Question: Please indicate a possible affordance area of the sit_on_bench that can be used for sitting
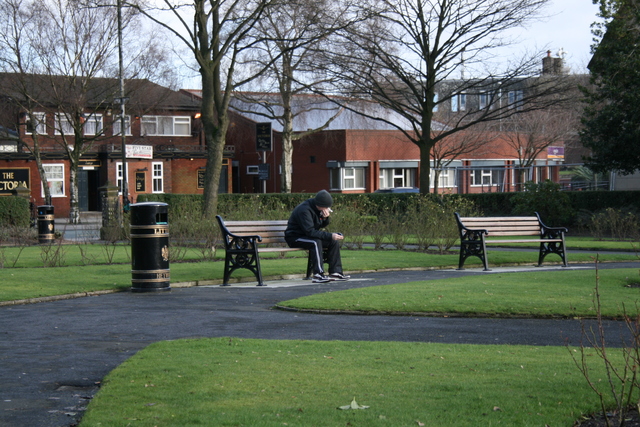
Answer: [232.665, 244.87, 337.731, 251.503]